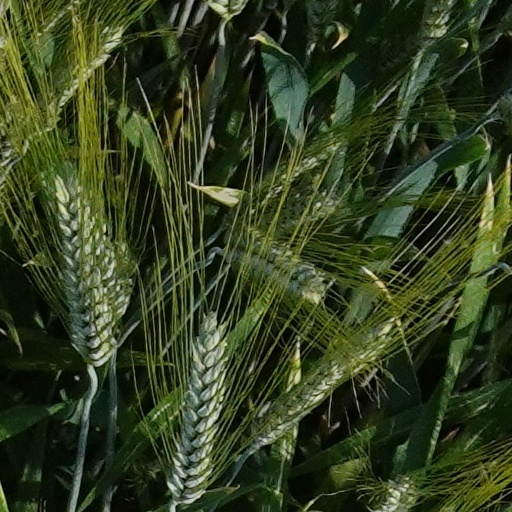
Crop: wheat